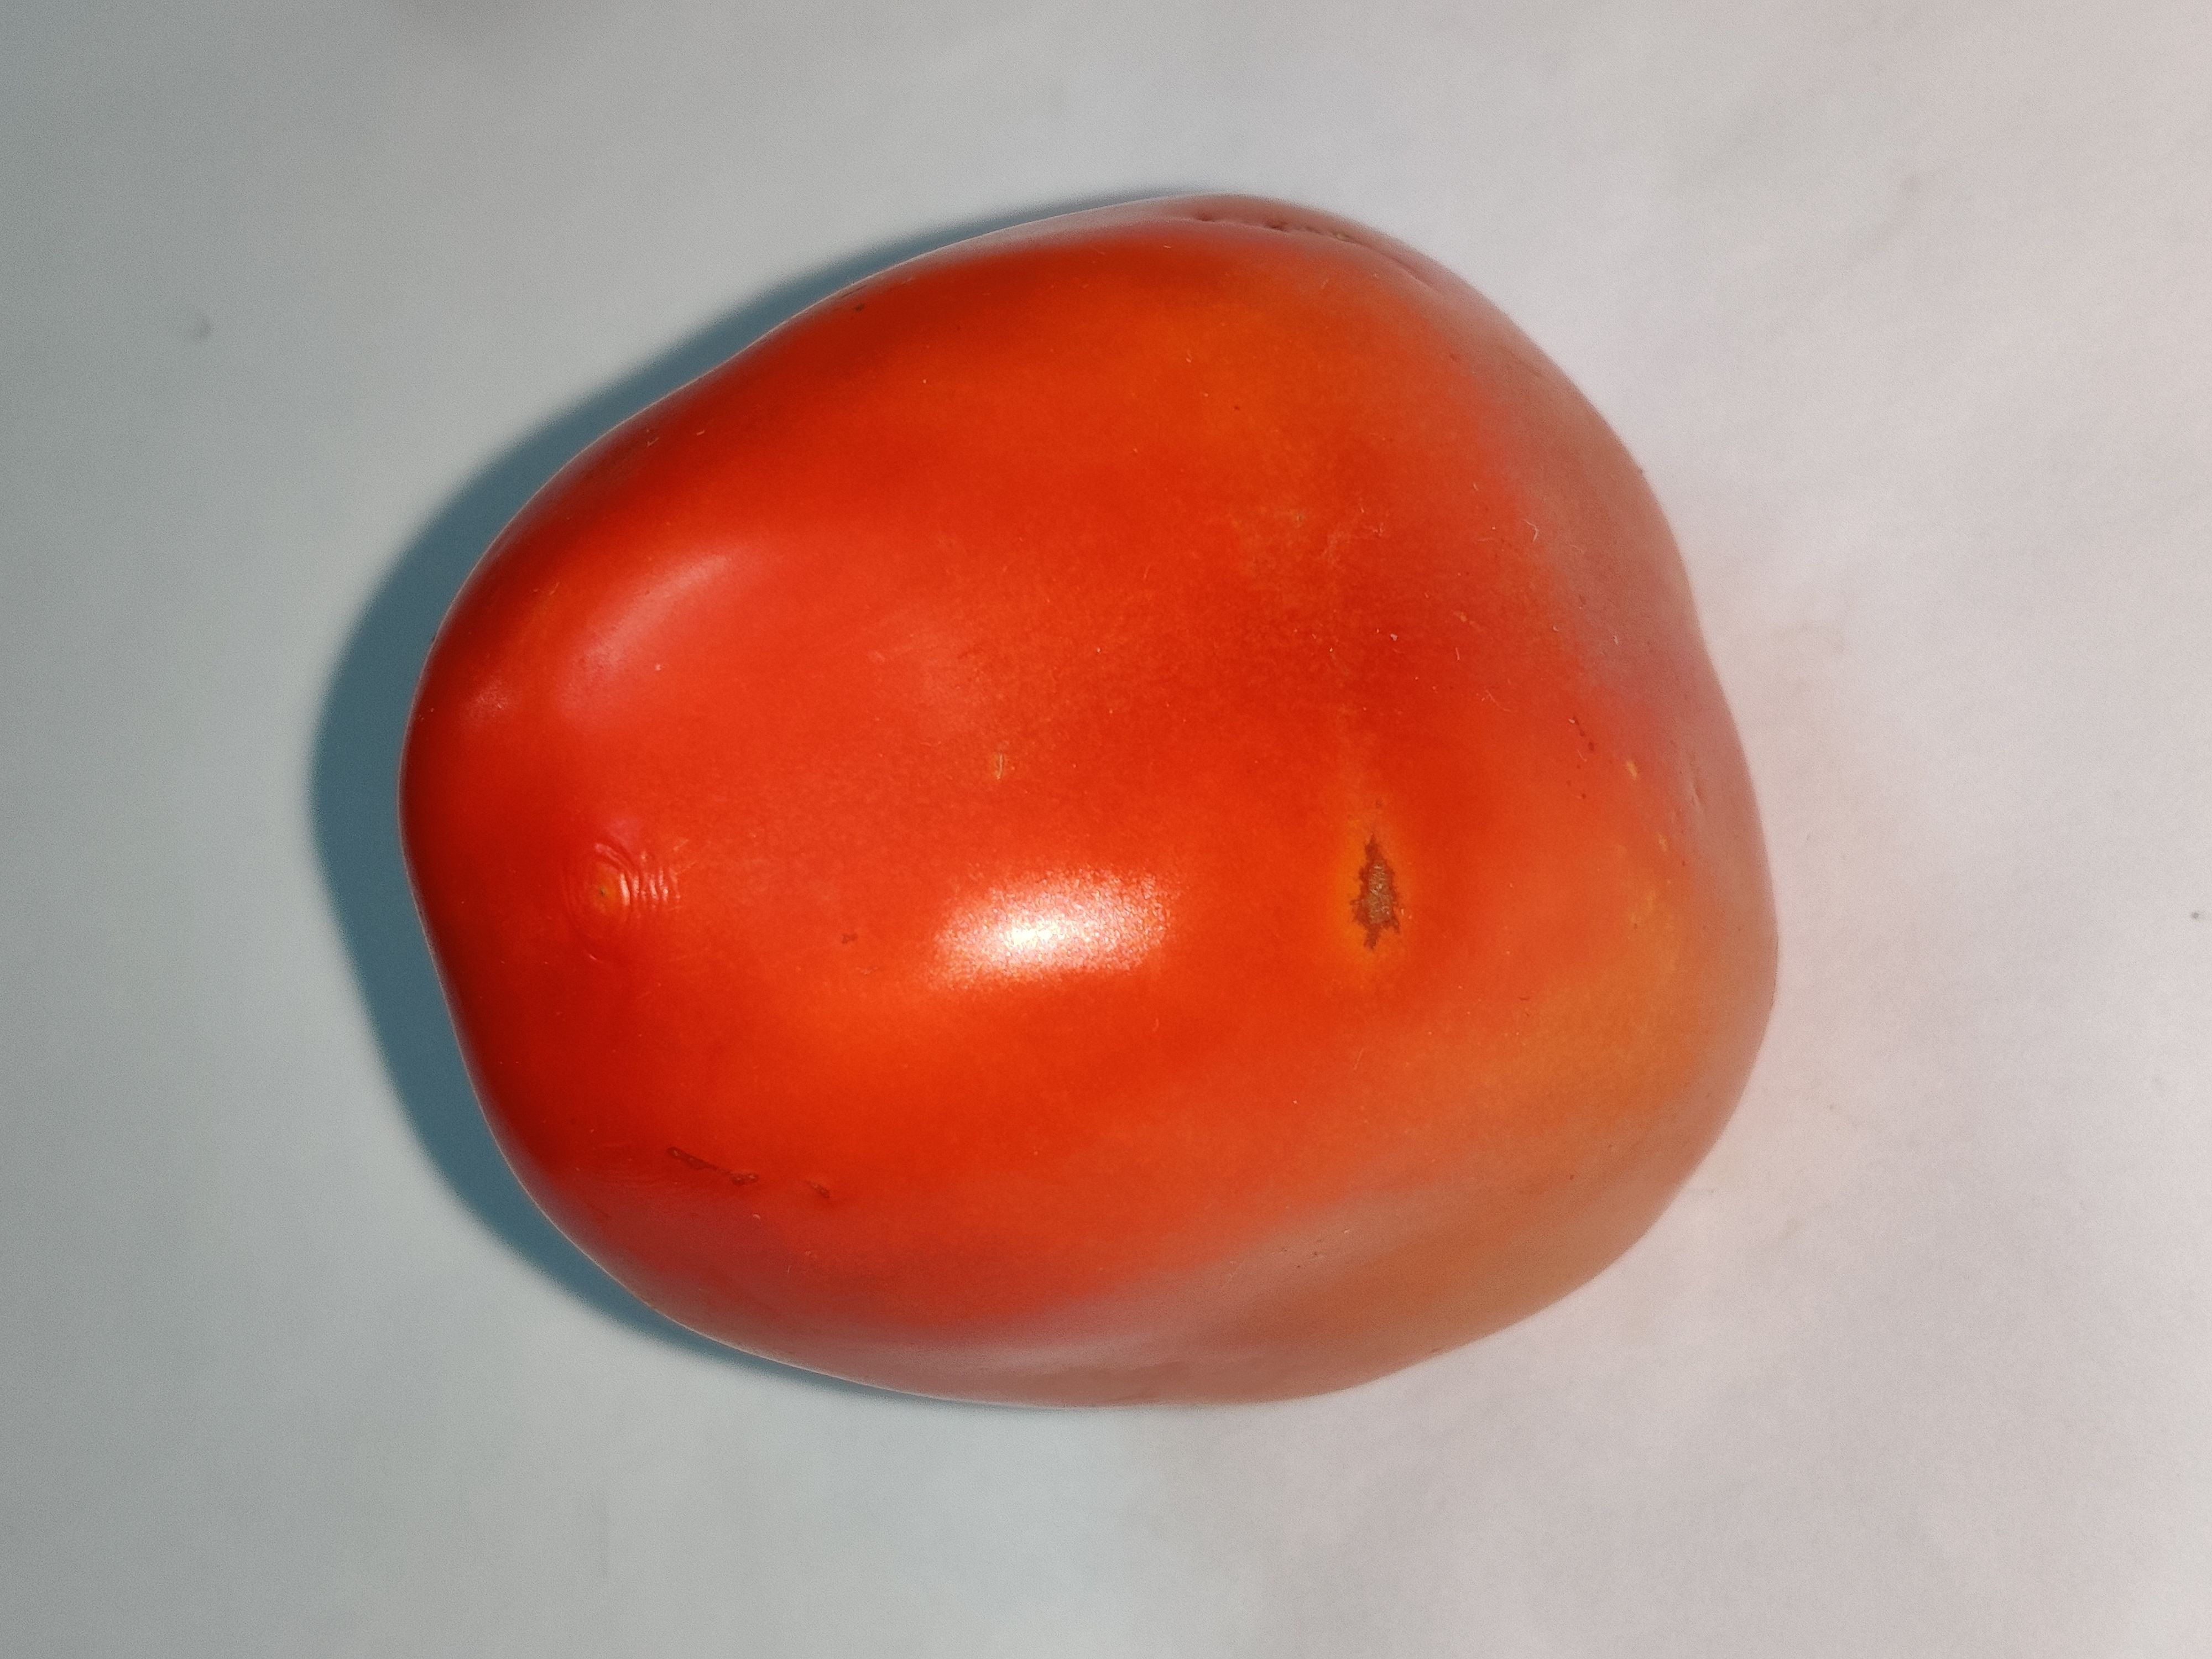
Fruit: tomatoes
Grade: 1st-grade